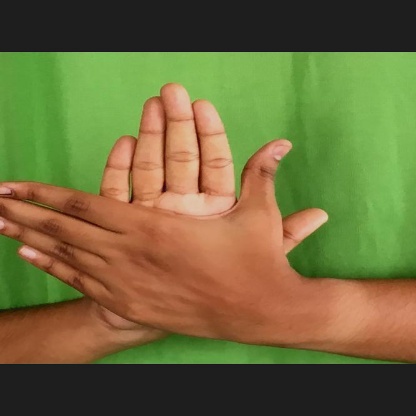
Mudra: Chakra